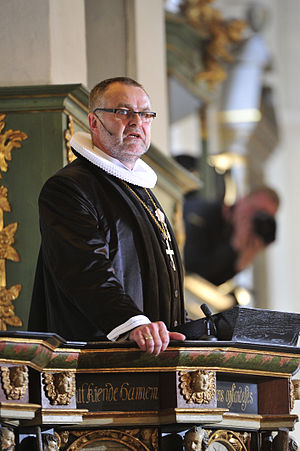
Præstekjole
Biskoppernes ornat er af silke med fløjlsmave, her biskop Henning Toft Bro.
Henning Toft Bro prædiker under sin bispevielse i Budolfi Kirke i Aalborg.
Den sorte præstekjole med den hvide pibekrave er en almindelig borgerdragt fra 1500-tallet, som er blevet embedsdragt for folkekirkepræster. Luther mente, at præsten skulle bære den samme dragt som borgerne i menigheden, og derfor blev den almindelige borgerdragt valgt. Dette lutherske princip er altså gradvist forladt i takt med at tiderne har ændret borgernes almindelige påklædning, men præsternes beklædning er uændret i 500 år.